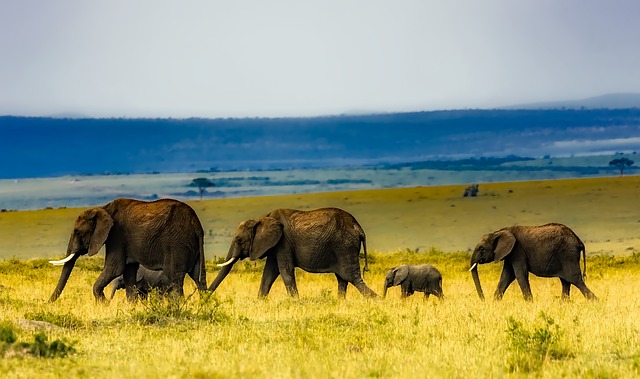
Label: elephant